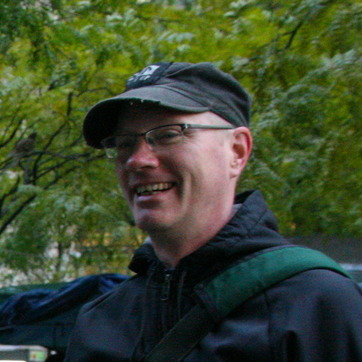
Material: skin